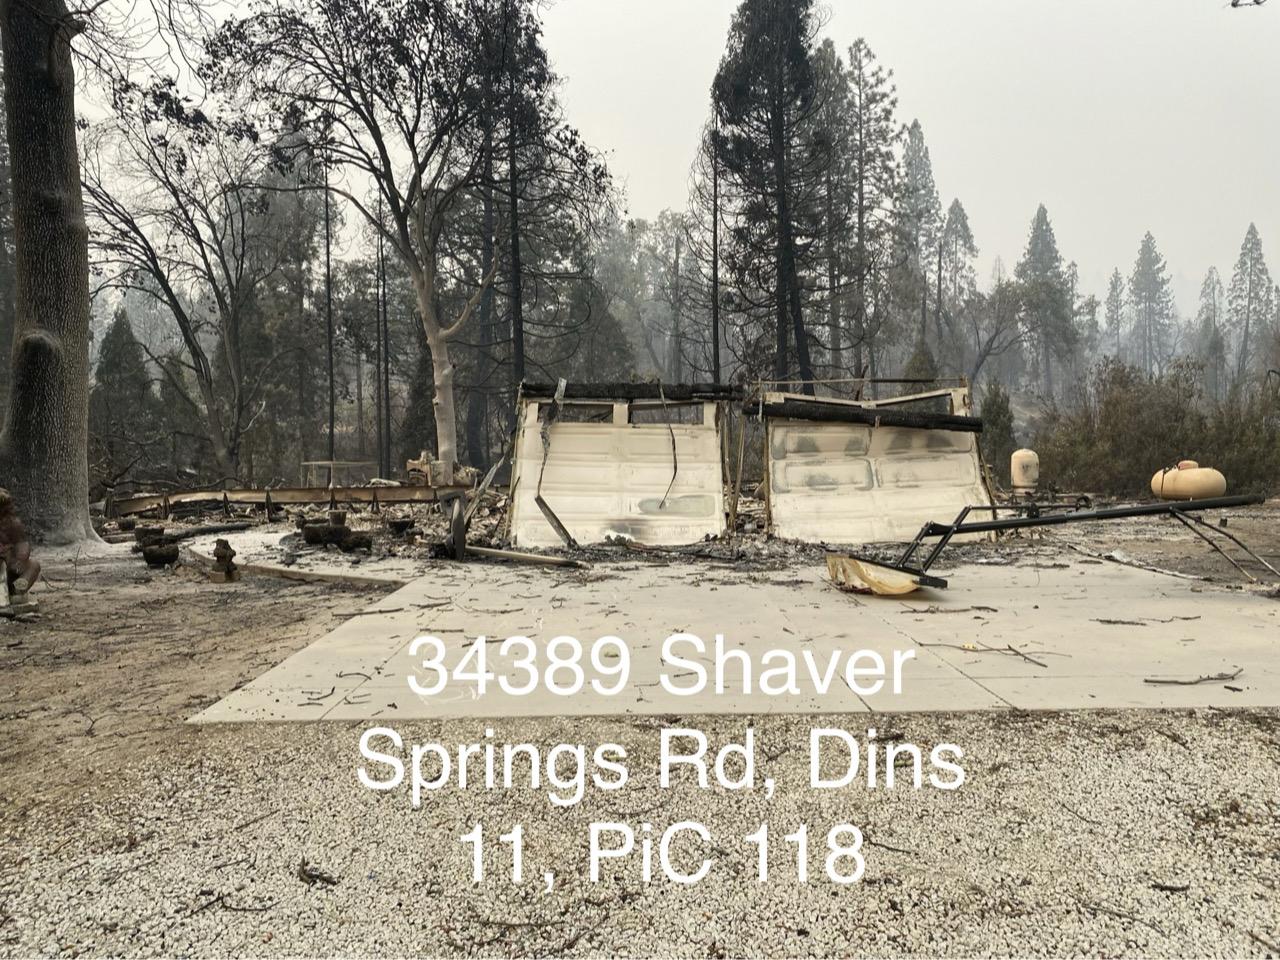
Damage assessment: destroyed